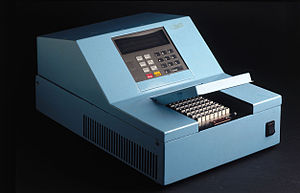
PCR
Baby Blue - en prototype til en PCR-termocykler fra omkring 1986
PCR er en gen-opformeringsteknik, der har mange anvendelser i molekylær- og mikrobiologi.